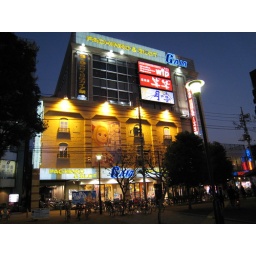
A brightly lit Pachinko and slot machine building in my local area.